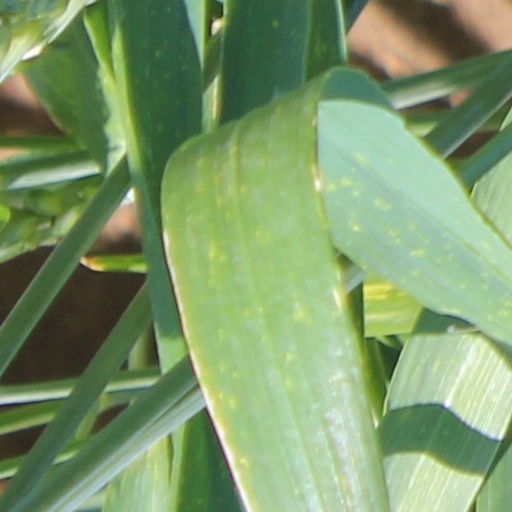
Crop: wheat